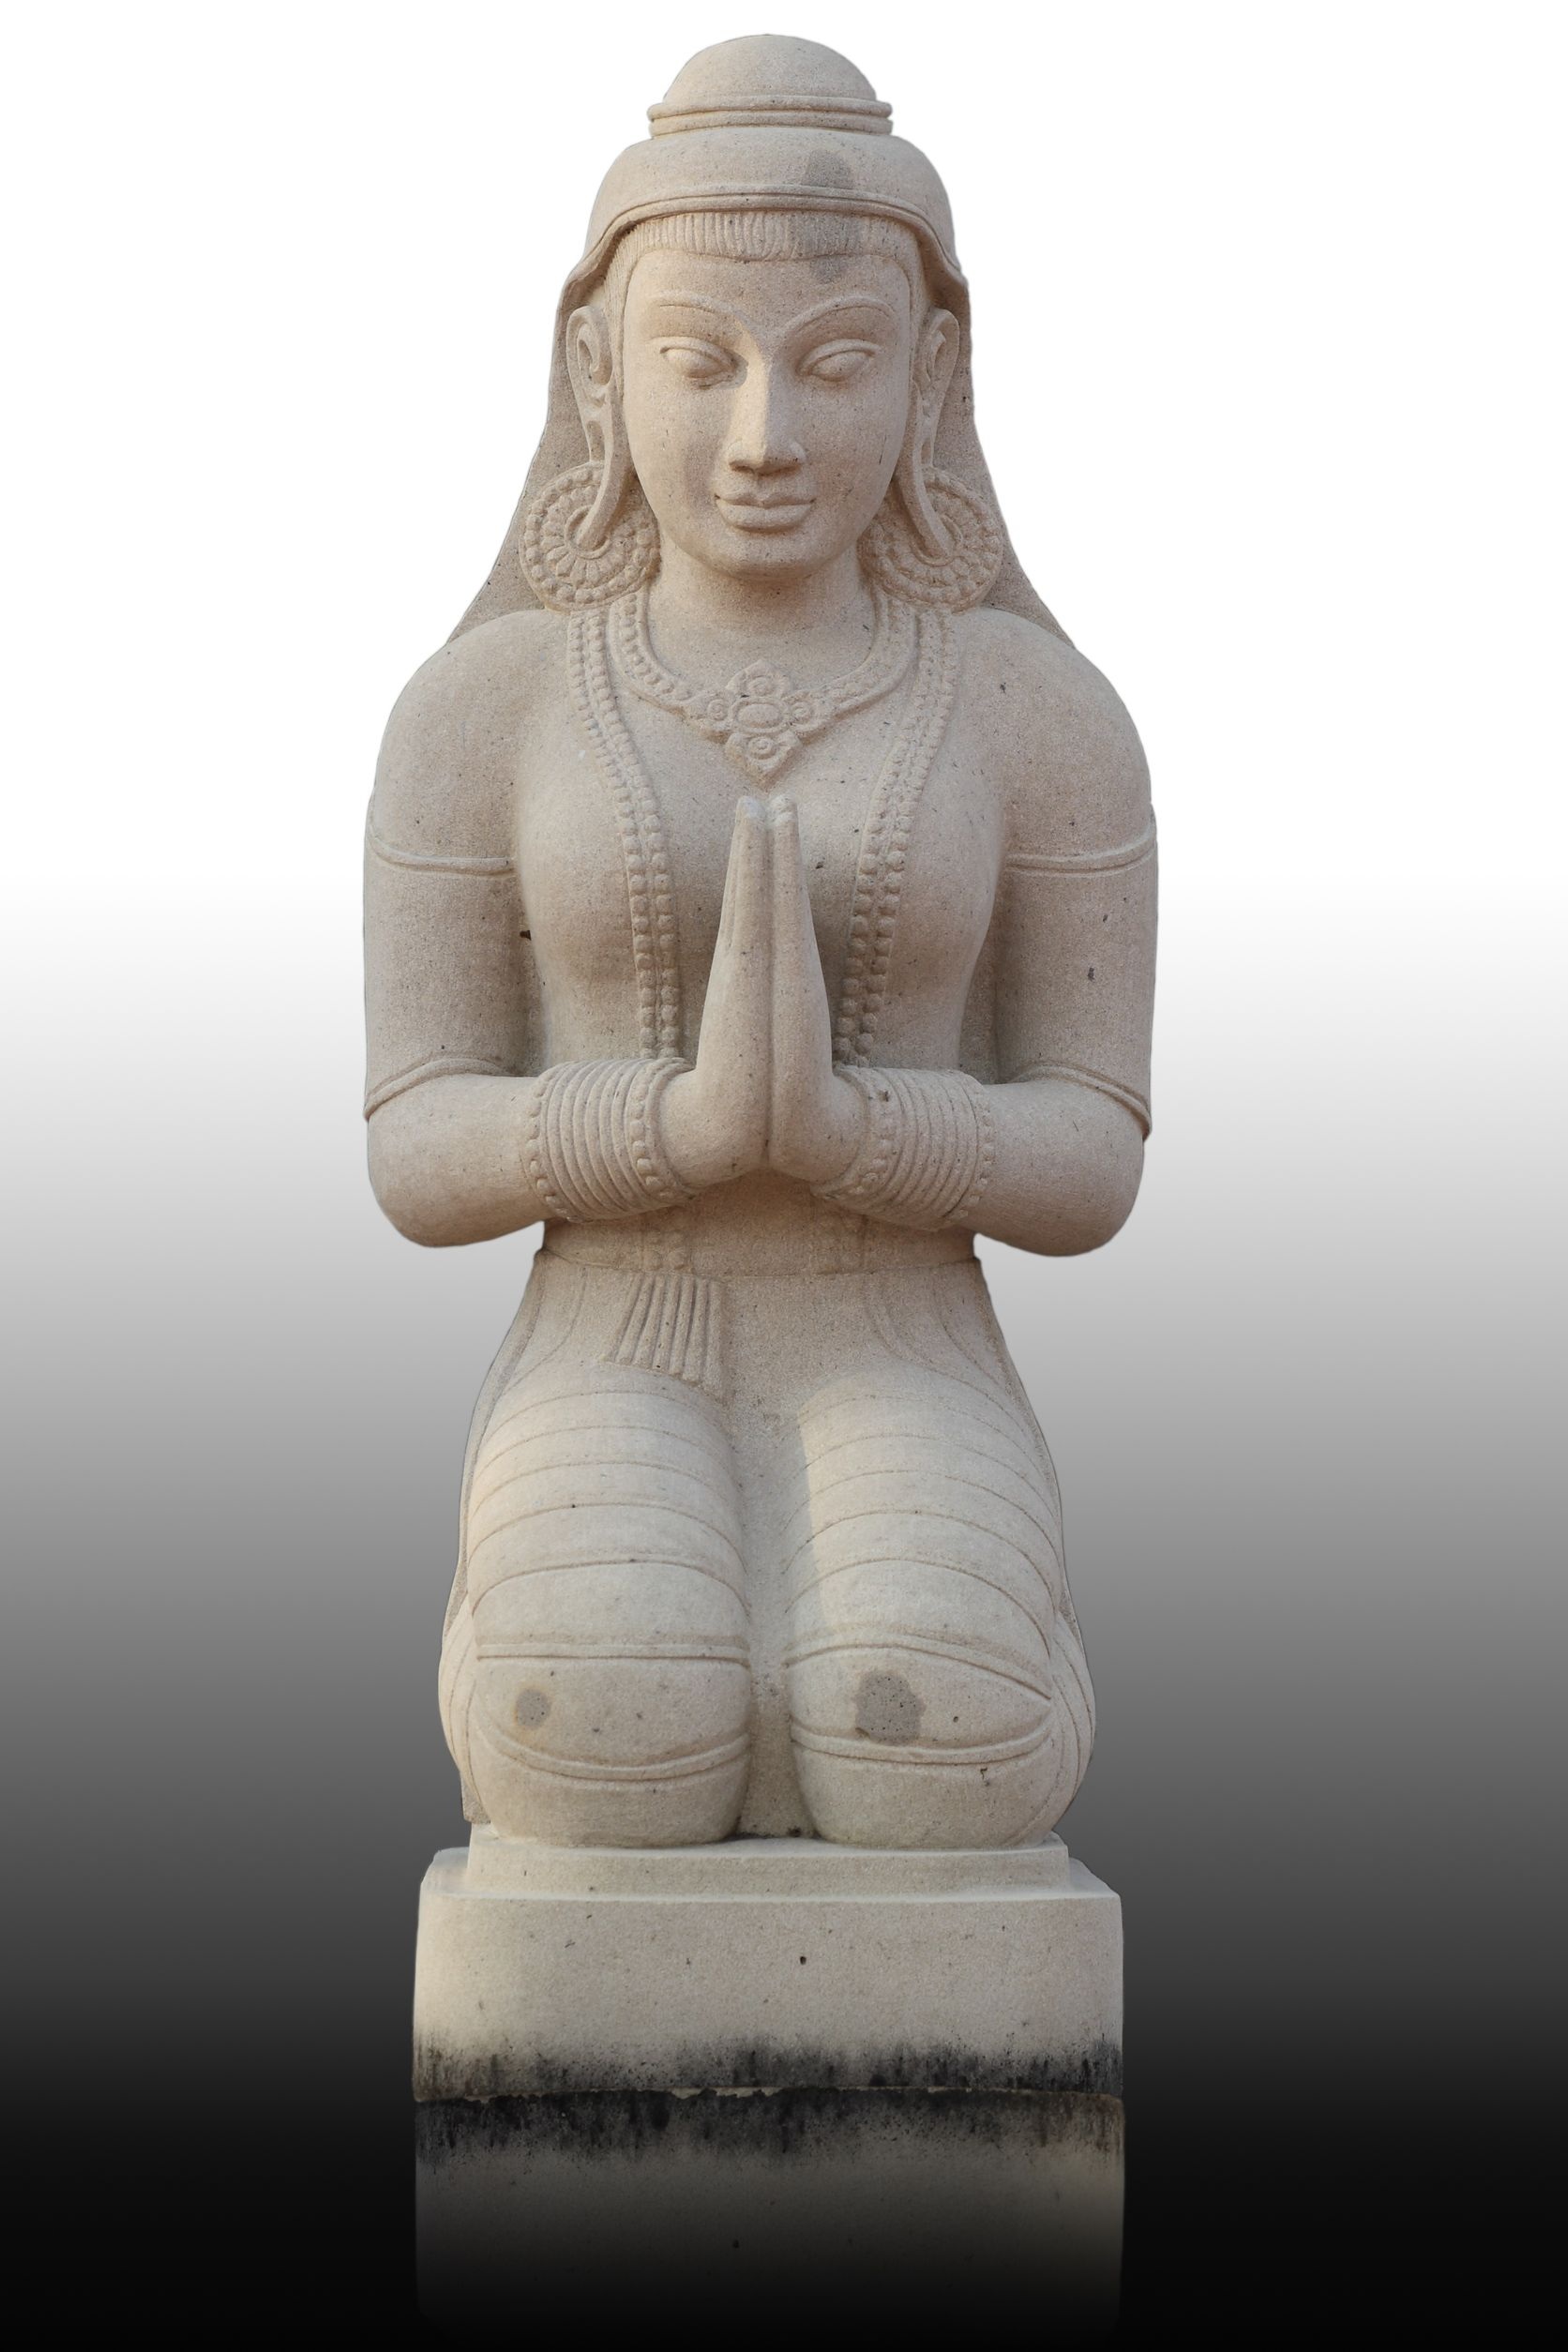
rock, monument, statue, peaceful, ancient, thailand, sculpture, art, soul, stone carving, i pray, gautama buddha, a prayer, human positions, classical sculpture